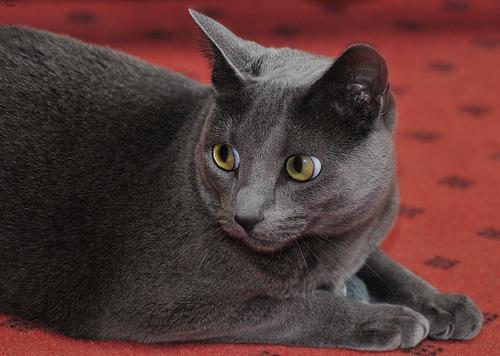
Breed: Russian Blue